Royal Victoria Yacht Club

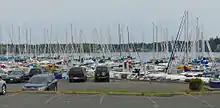
Part of the docking area.

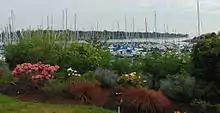
Gardens and sailboat masts.

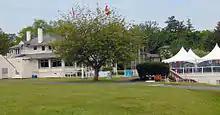
The clubhouse at the Royal Victoria Yacht Club.

Through the years, the club has hosted a number of regattas and sailing races, including a racing program for young sailors